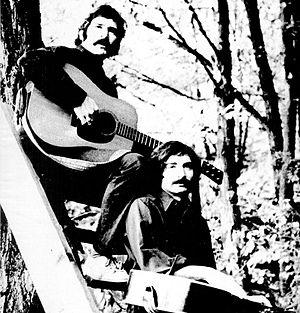
Harry Peter Traum est un guitariste folk américain, né dans le Bronx de New York le 9 mai 1938.